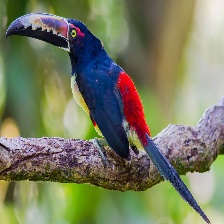
Species: COLLARED ARACARI
Scientific name: PTEROGLOSSUS TORQUATUS
ImageNet parent category: toucan